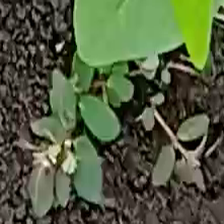
Weed species: Choti_dudhi_(Euphorbia_hirta)